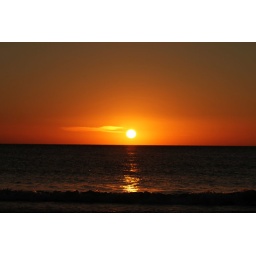
Sunset from a beach in Tapora on the west coast across the Kaipara waters